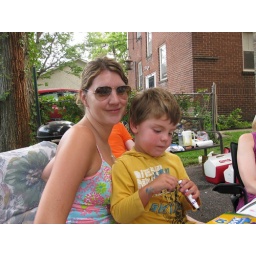
Andrea in a great Pulitzer pink elephants dress with Hen